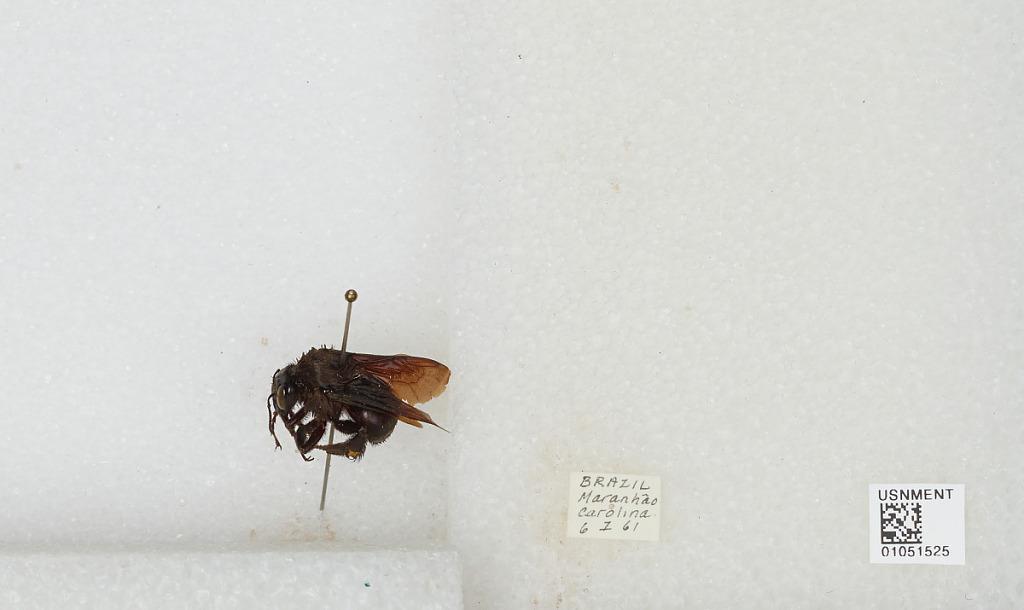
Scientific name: Bombus sp.
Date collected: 1961-6-1
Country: Brazil
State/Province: Maranhao
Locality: Carolina